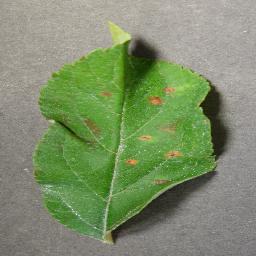
Label: Apple___Cedar_apple_rust